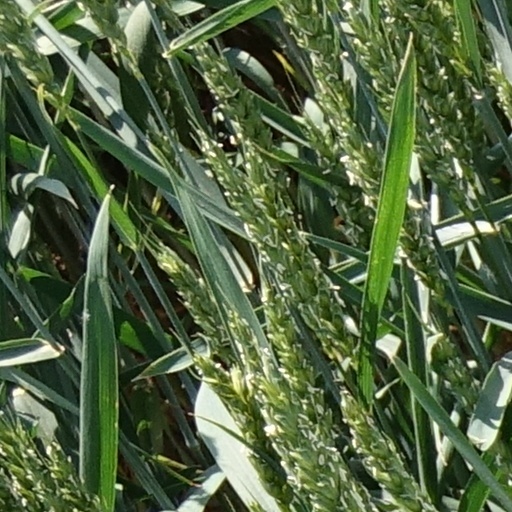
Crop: wheat